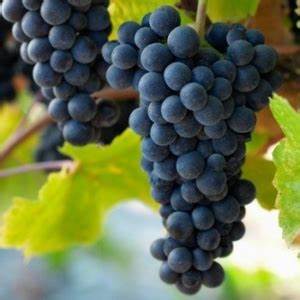
Label: Grapes